Instagram tourism

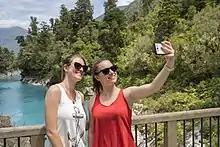
Tourists taking a selfie at Hokitika Gorge

Instagram tourism or selfie tourism is the phenomenon by which an area sees an increase in tourism, often to the point of overtourism, due to exposure on social media and the resulting desire created in others to recreate the images they've seen on Instagram or TikTok. Studies in 2018 and 2023 found that social media exposure affected tourism and connected it to the sociological concept of conspicuous consumption.